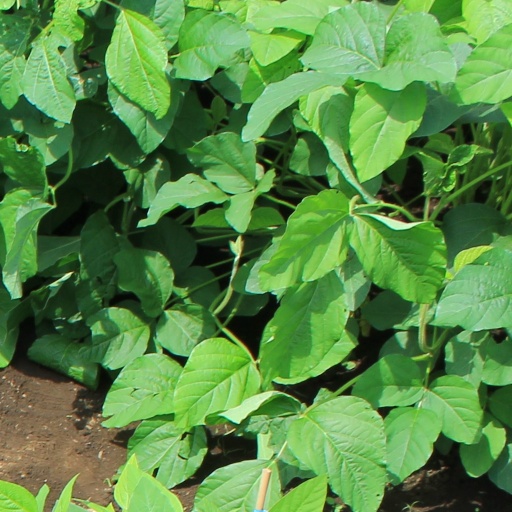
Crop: soybean